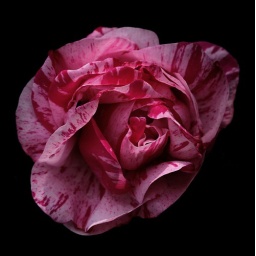
It looked as though someone had dropped a pot of red paint all over these flowers.